List of crewed Mars mission plans

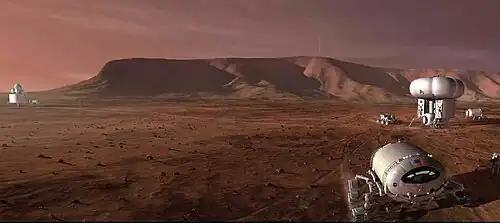
Concept for NASA's Design Reference Mission Architecture 5.0 (2009)

NASA released an updated version of NASA DRM 5.0 in early 2009, featuring use of the Ares V launcher, Orion CEV, and updated mission planning. In this document.